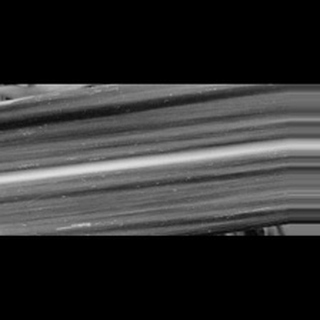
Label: sugarcane_mosaic